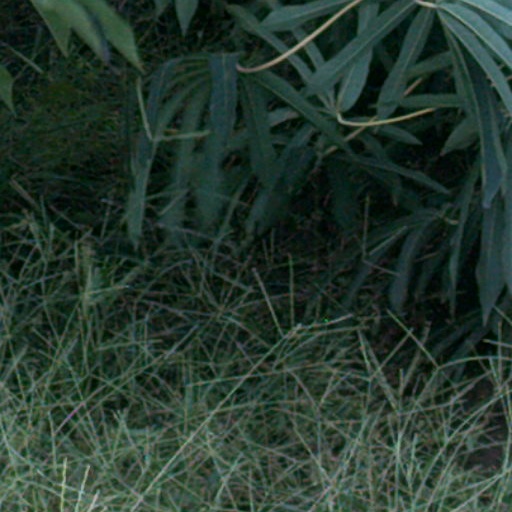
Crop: cassava